Stay Thirsty

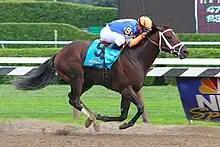
Stay Thirsty with Javier Castellano up winning the 2011 Travers Stakes.

Stay Thirsty (foaled on 29 March 2008) is an American Thoroughbred racehorse sired by the leading stallion Bernardini. He was bred in Kentucky by John D. Gunther and John Darren Gunther. His dam, Marozia, was sired by Storm Bird. Stay Thirsty was consigned as lot 1147 by Glenwood Farm to the 2009 Keeneland September yearling auction and was bought for $160,000 by Whitehorse Stables. His trainer, Todd Pletcher, bought him for his owner, Mike Repole, for $500,000 at the 2010 Fasig-Tipton sale of 2-year-olds in training in Florida.